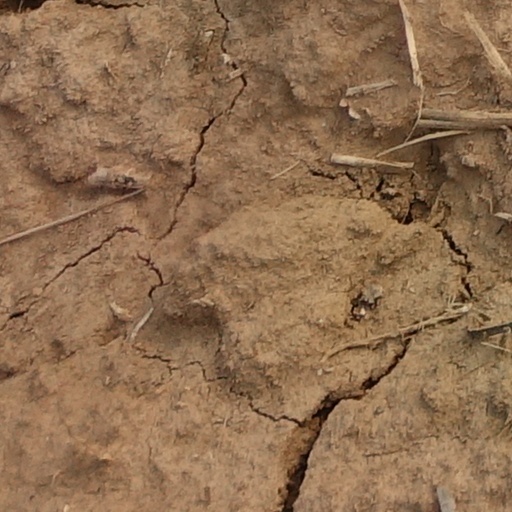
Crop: wheat